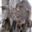
Label: cat